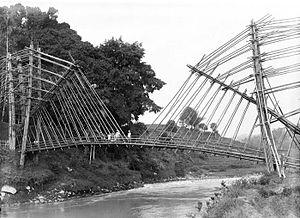
Cette liste de ponts d'Indonésie présente les ponts remarquables d'Indonésie, tant par leurs caractéristiques dimensionnelles, que par leur intérêt architectural ou historique.
Les ponts à haubans sont une variété de ponts où le tablier est suspendu par des câbles, eux-mêmes étant soutenus par des pylônes.